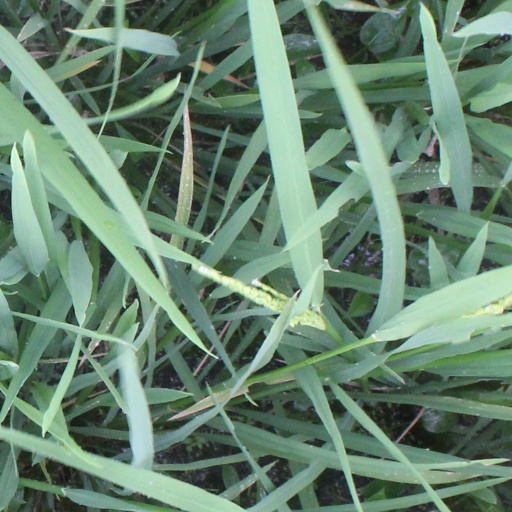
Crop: rice